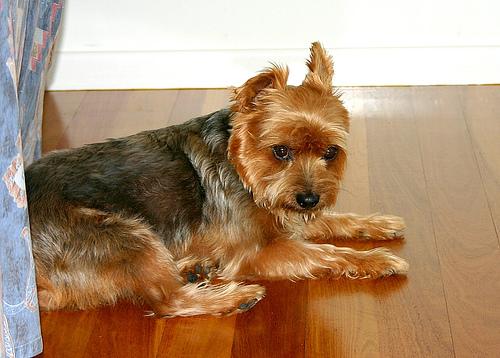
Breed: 202-n000020-Australian_terrier